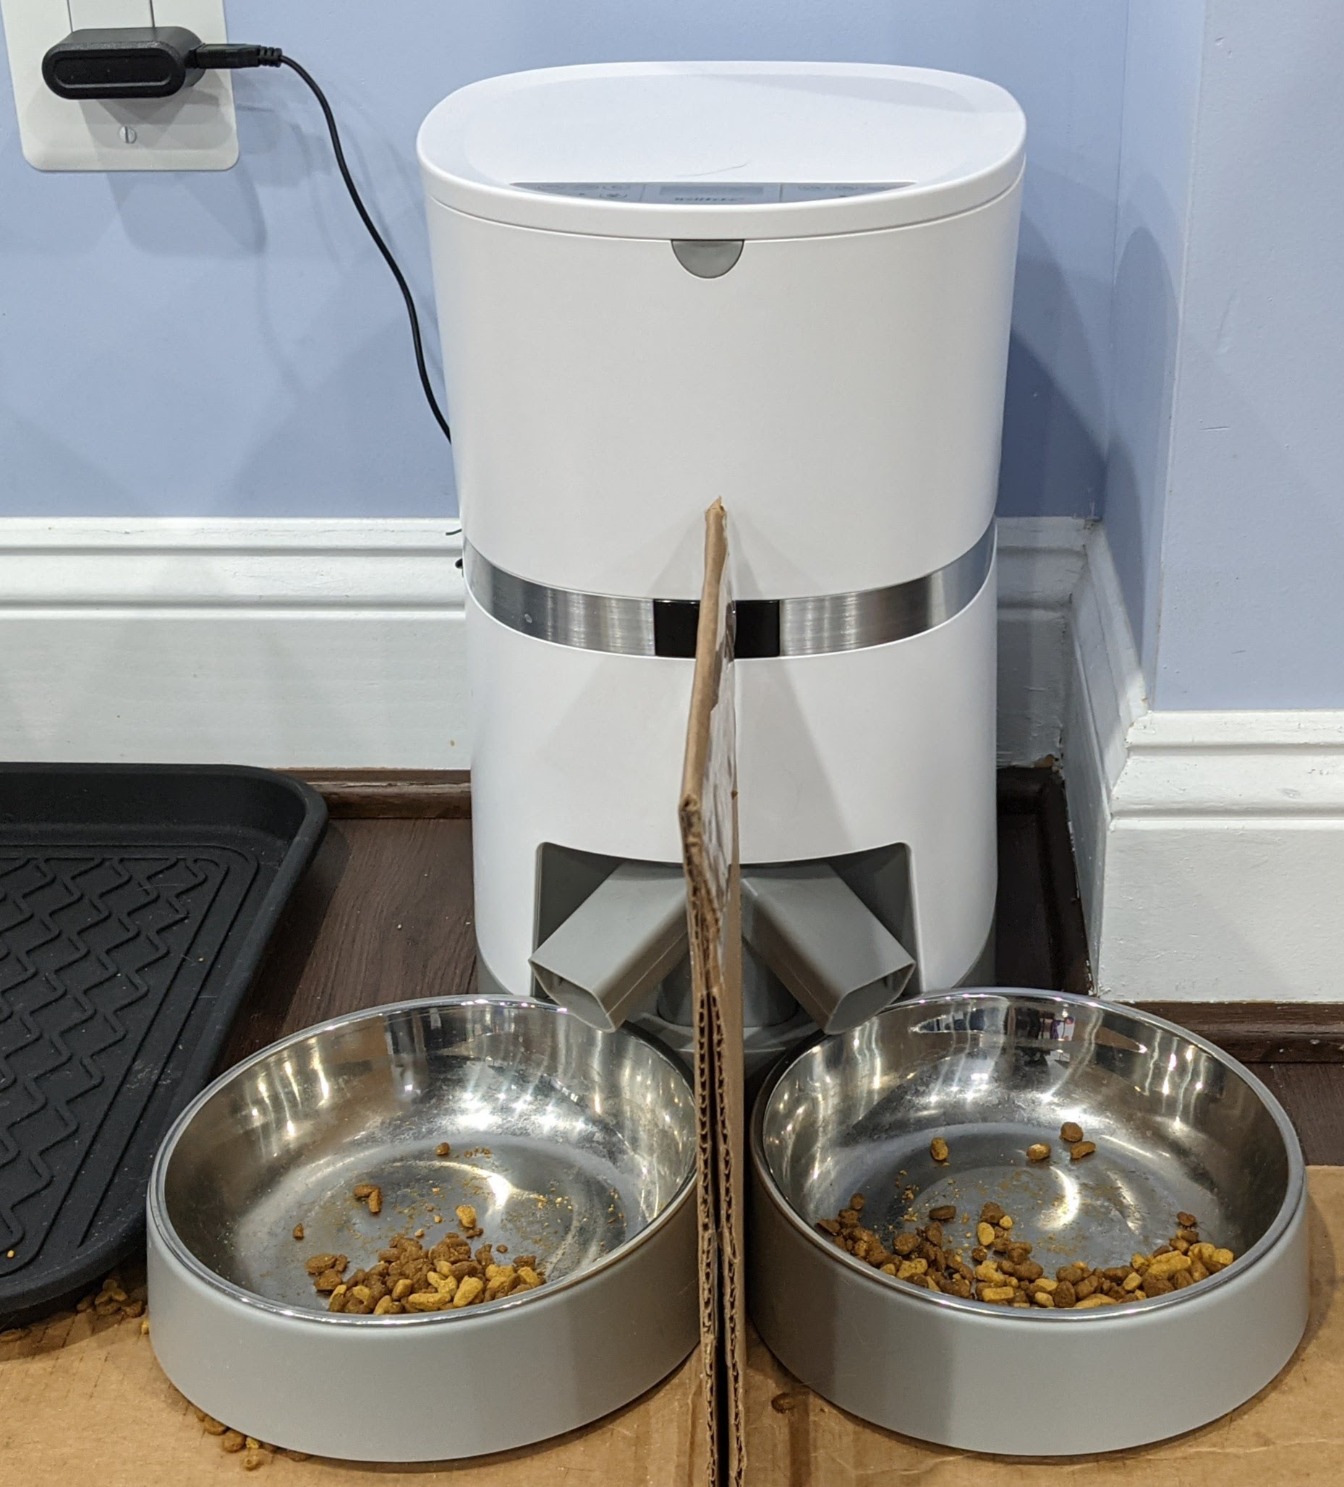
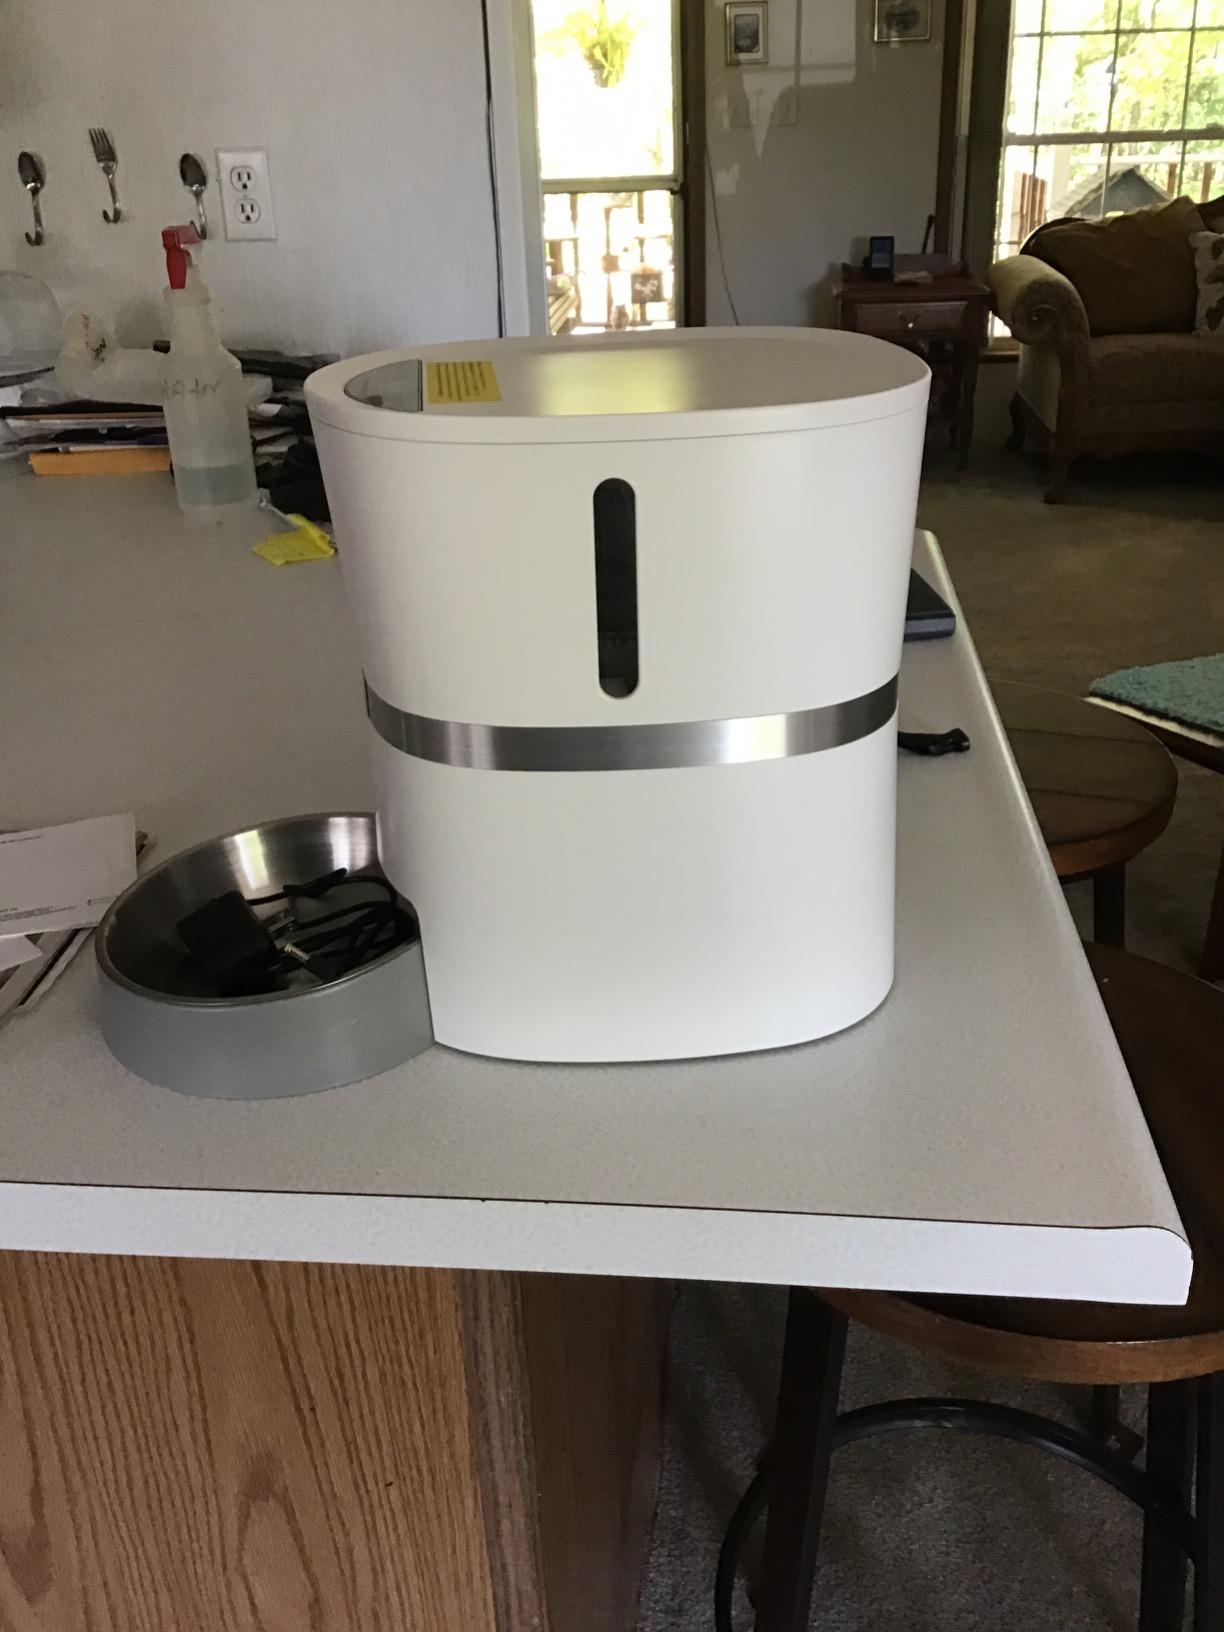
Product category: items_feeder
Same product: no